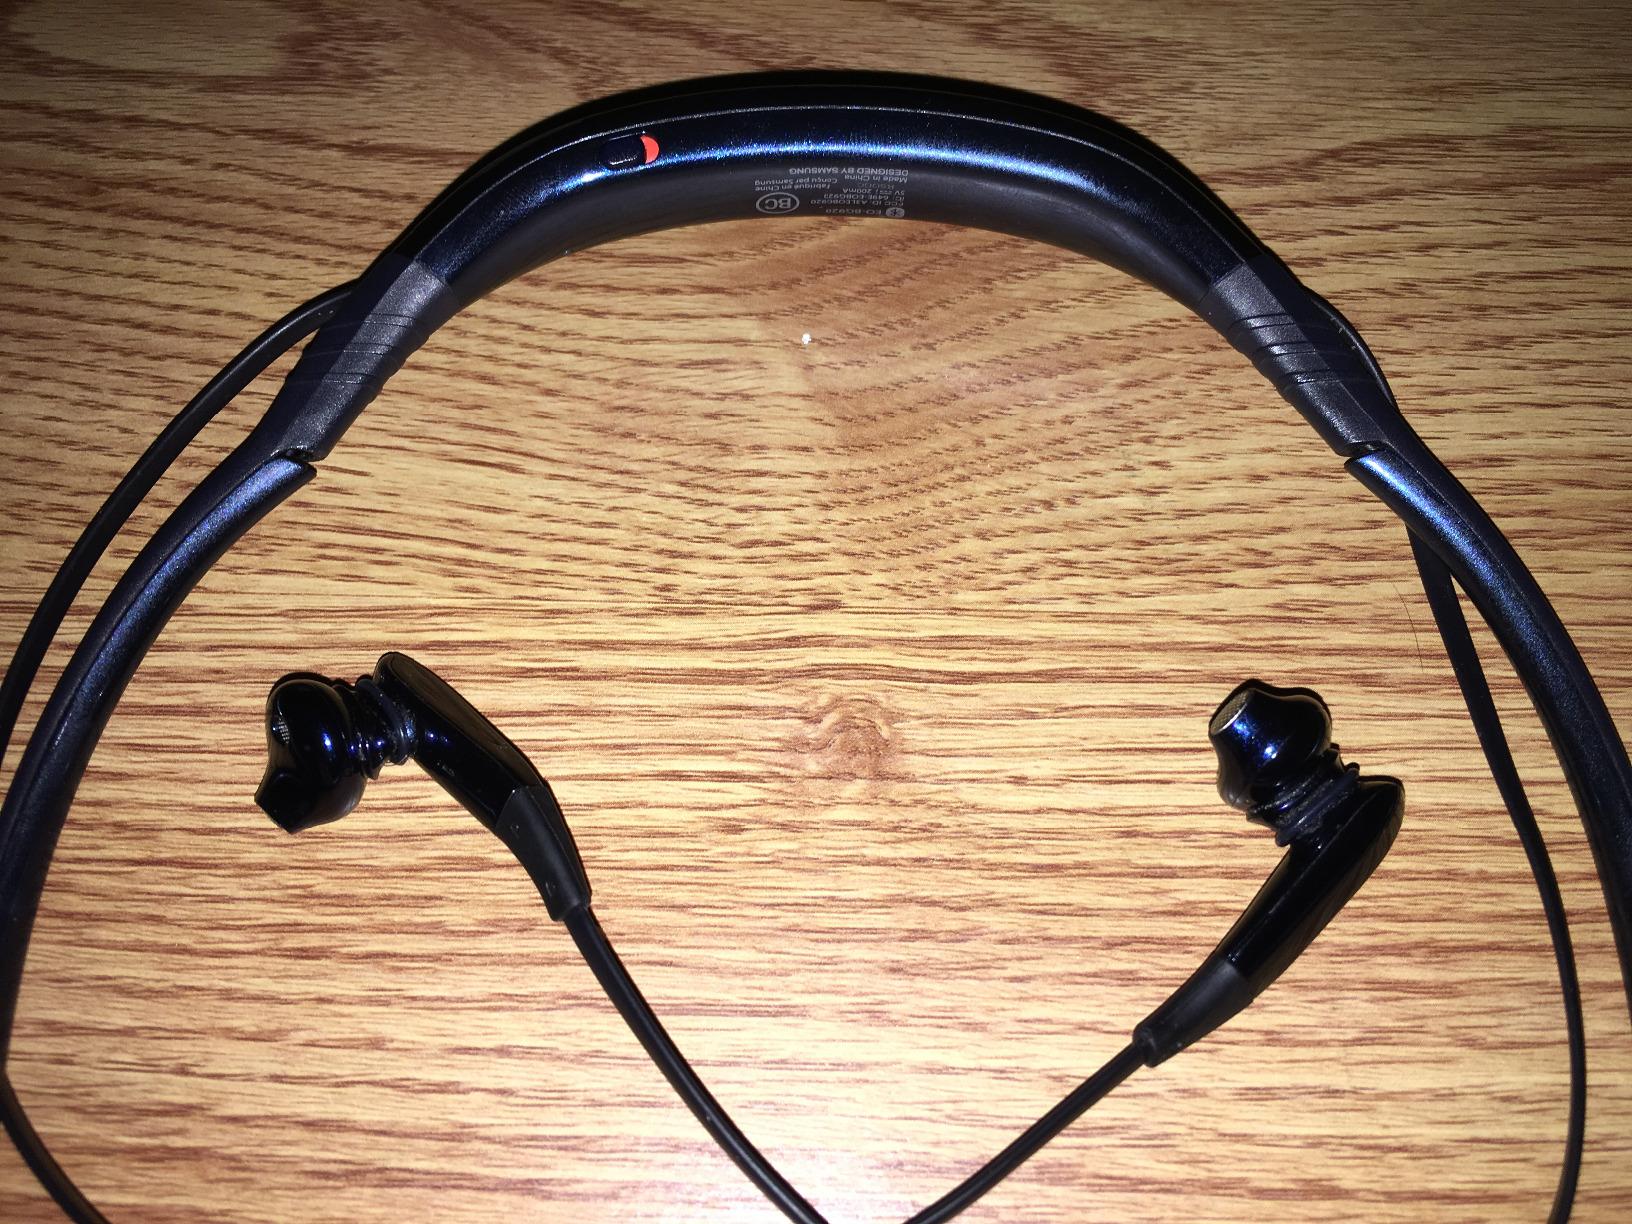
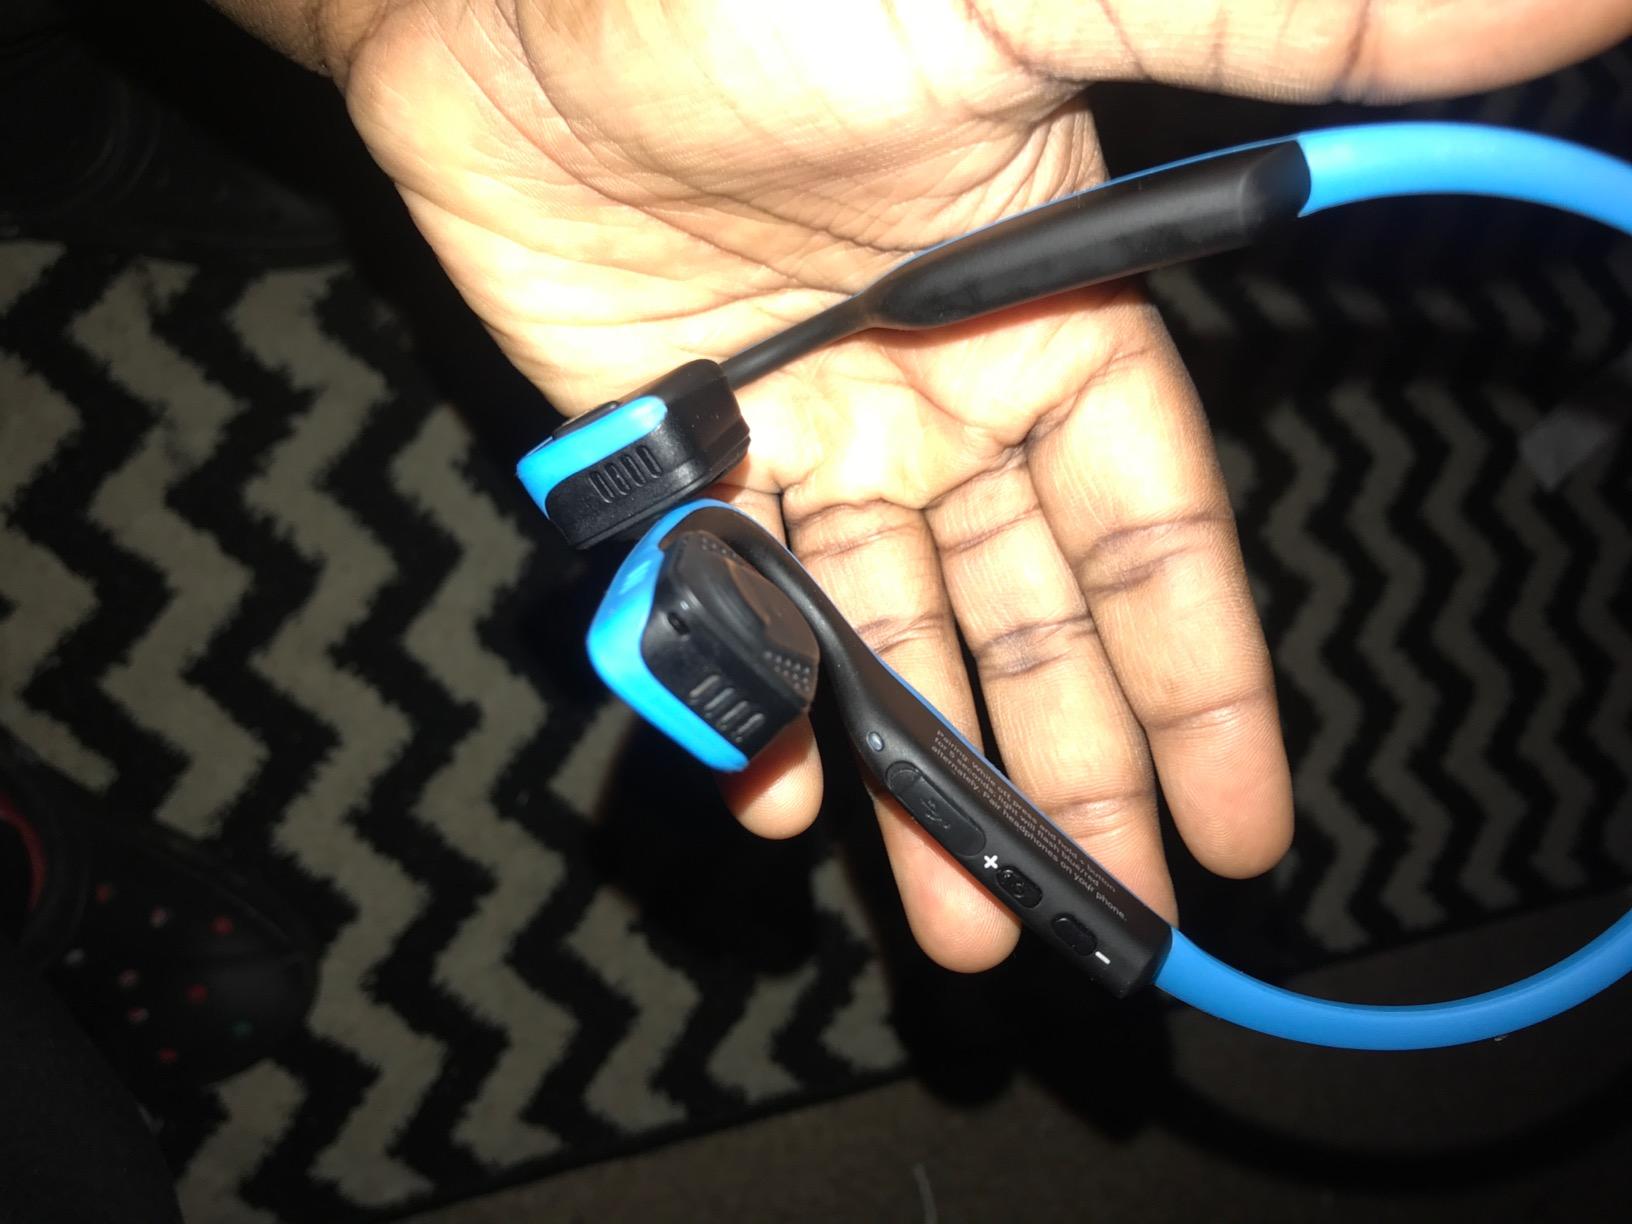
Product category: headphones
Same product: no